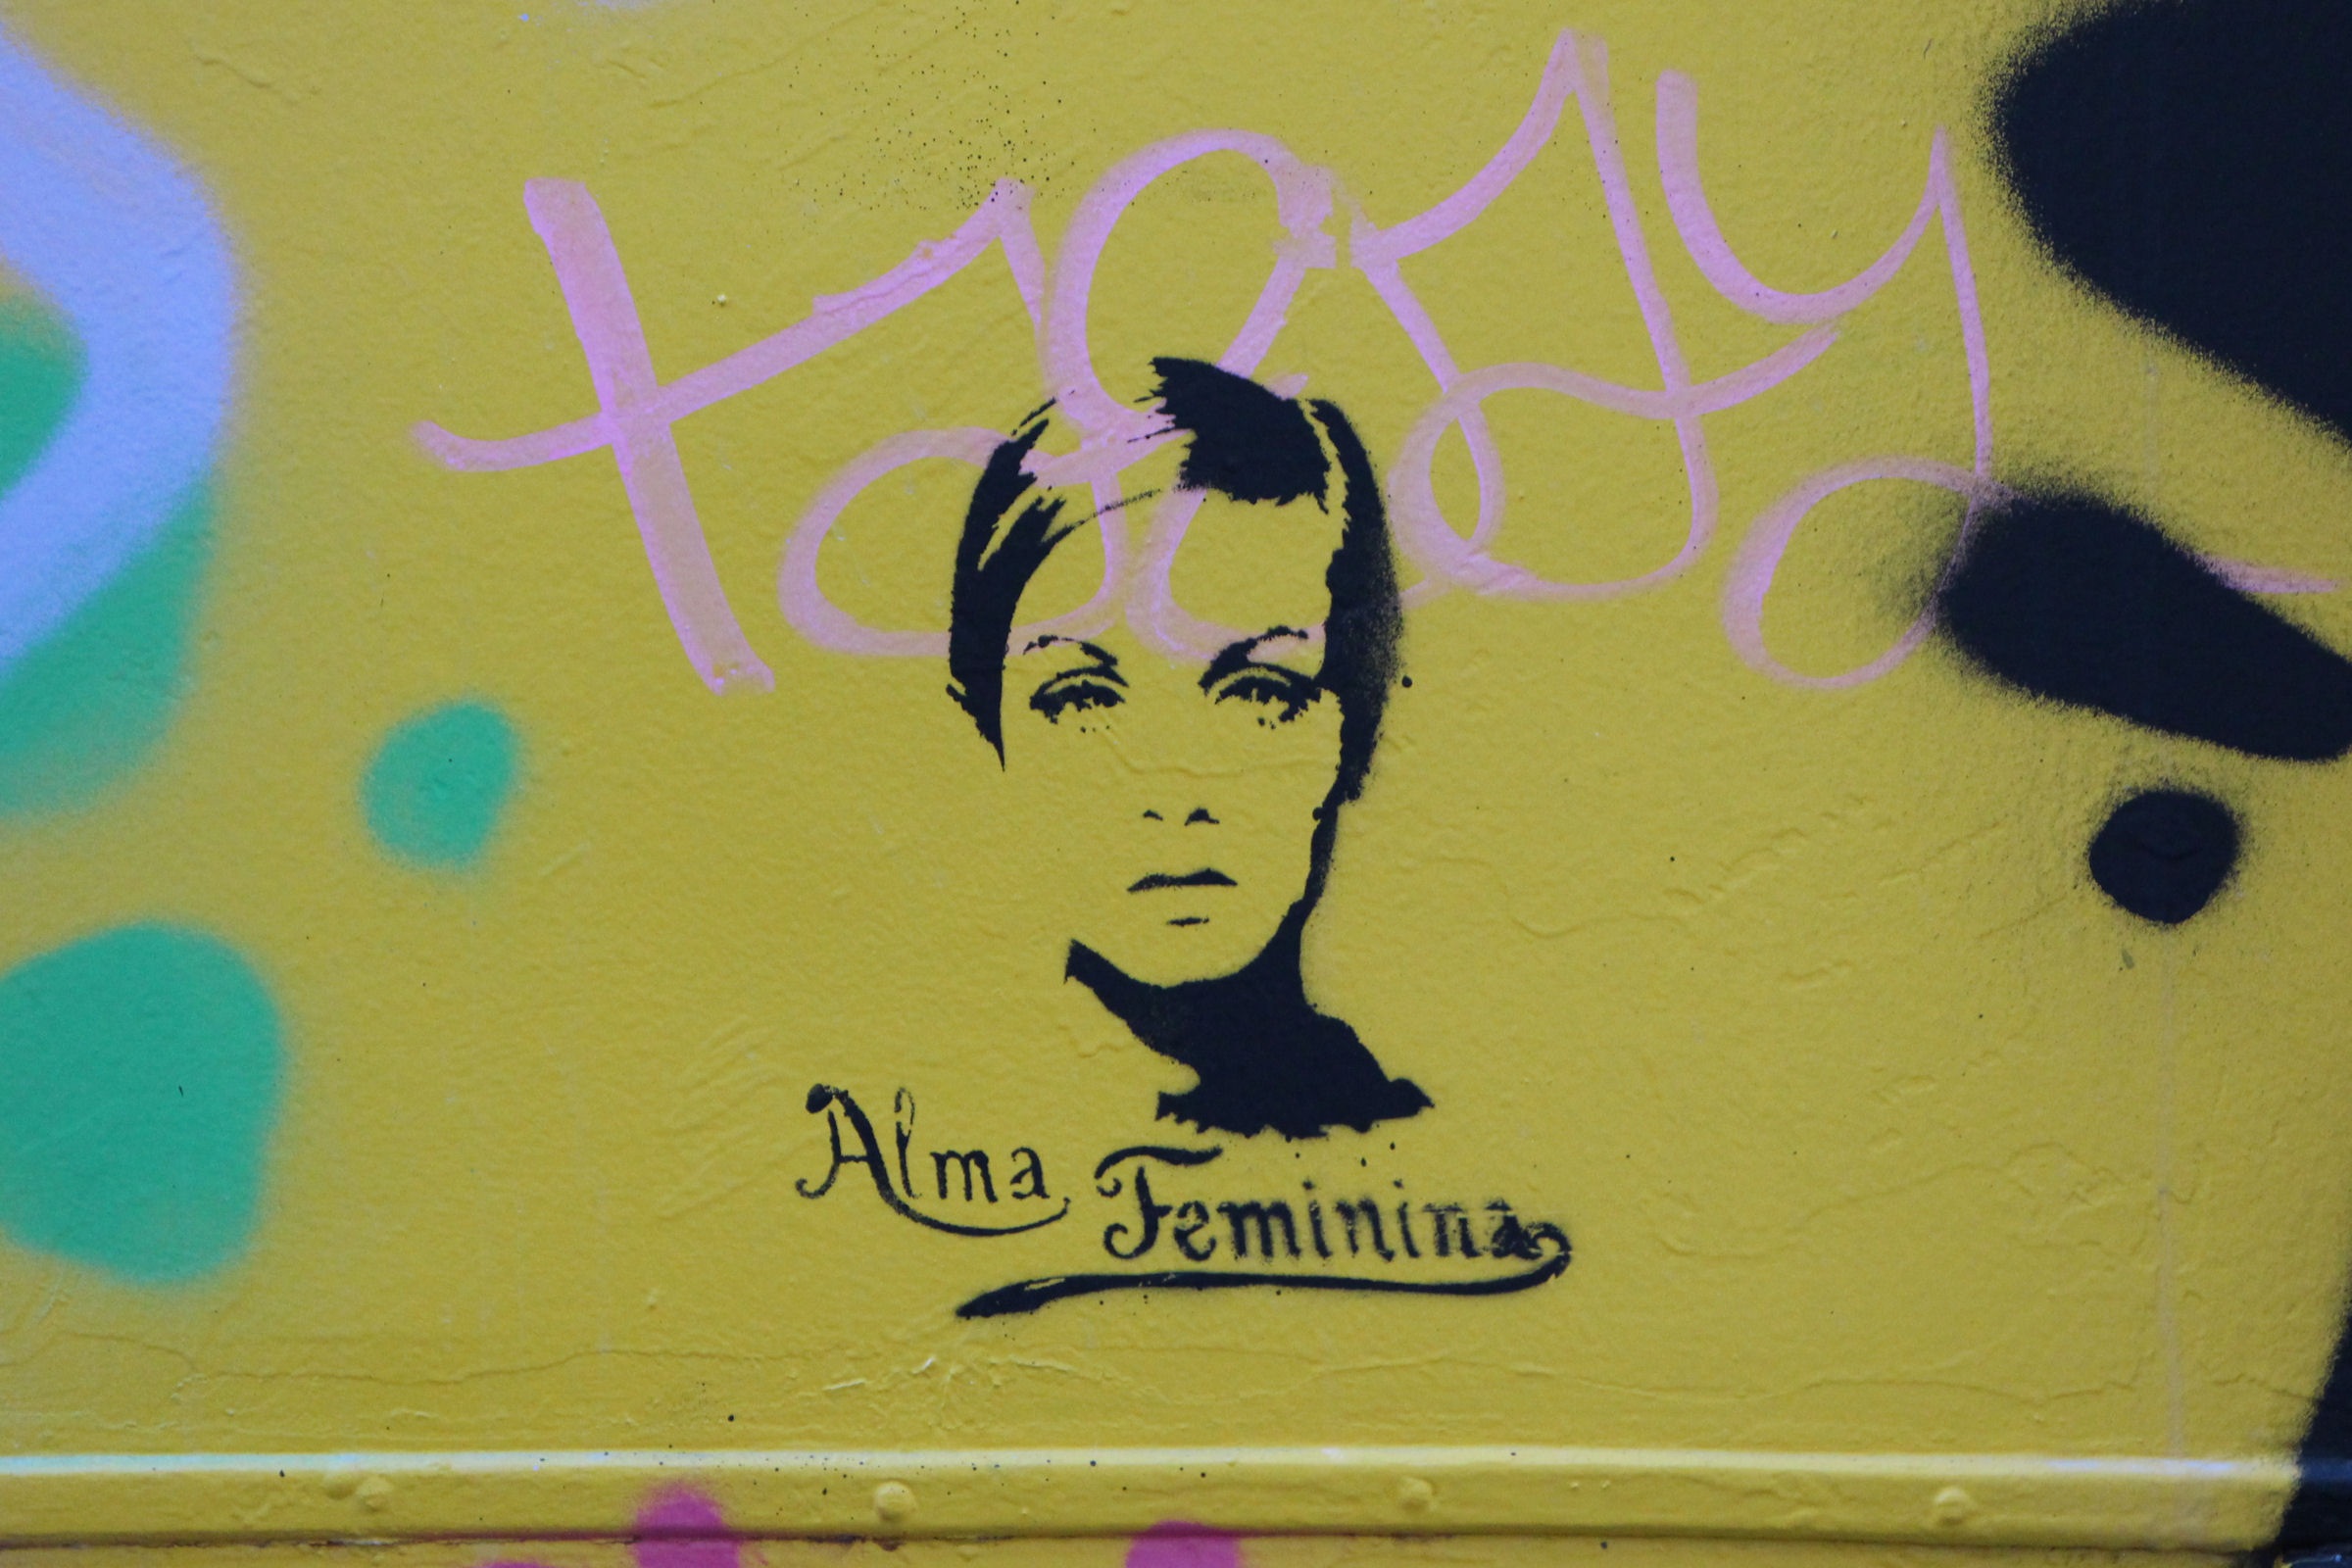
woman, number, color, blue, yellow, graffiti, art, illustration, shape, the sentiment